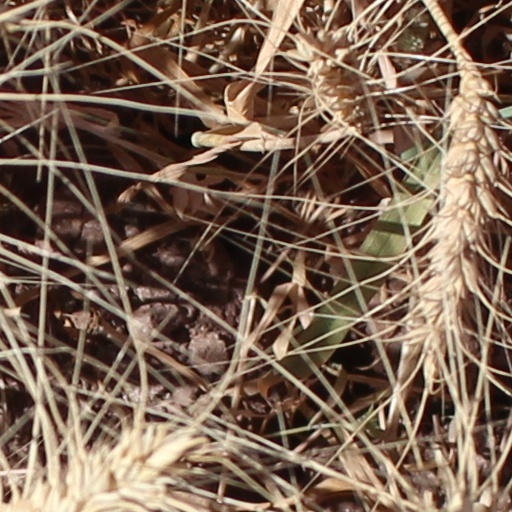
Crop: wheat